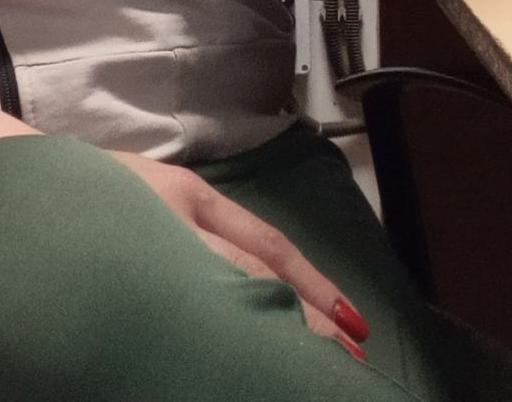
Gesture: no_gesture